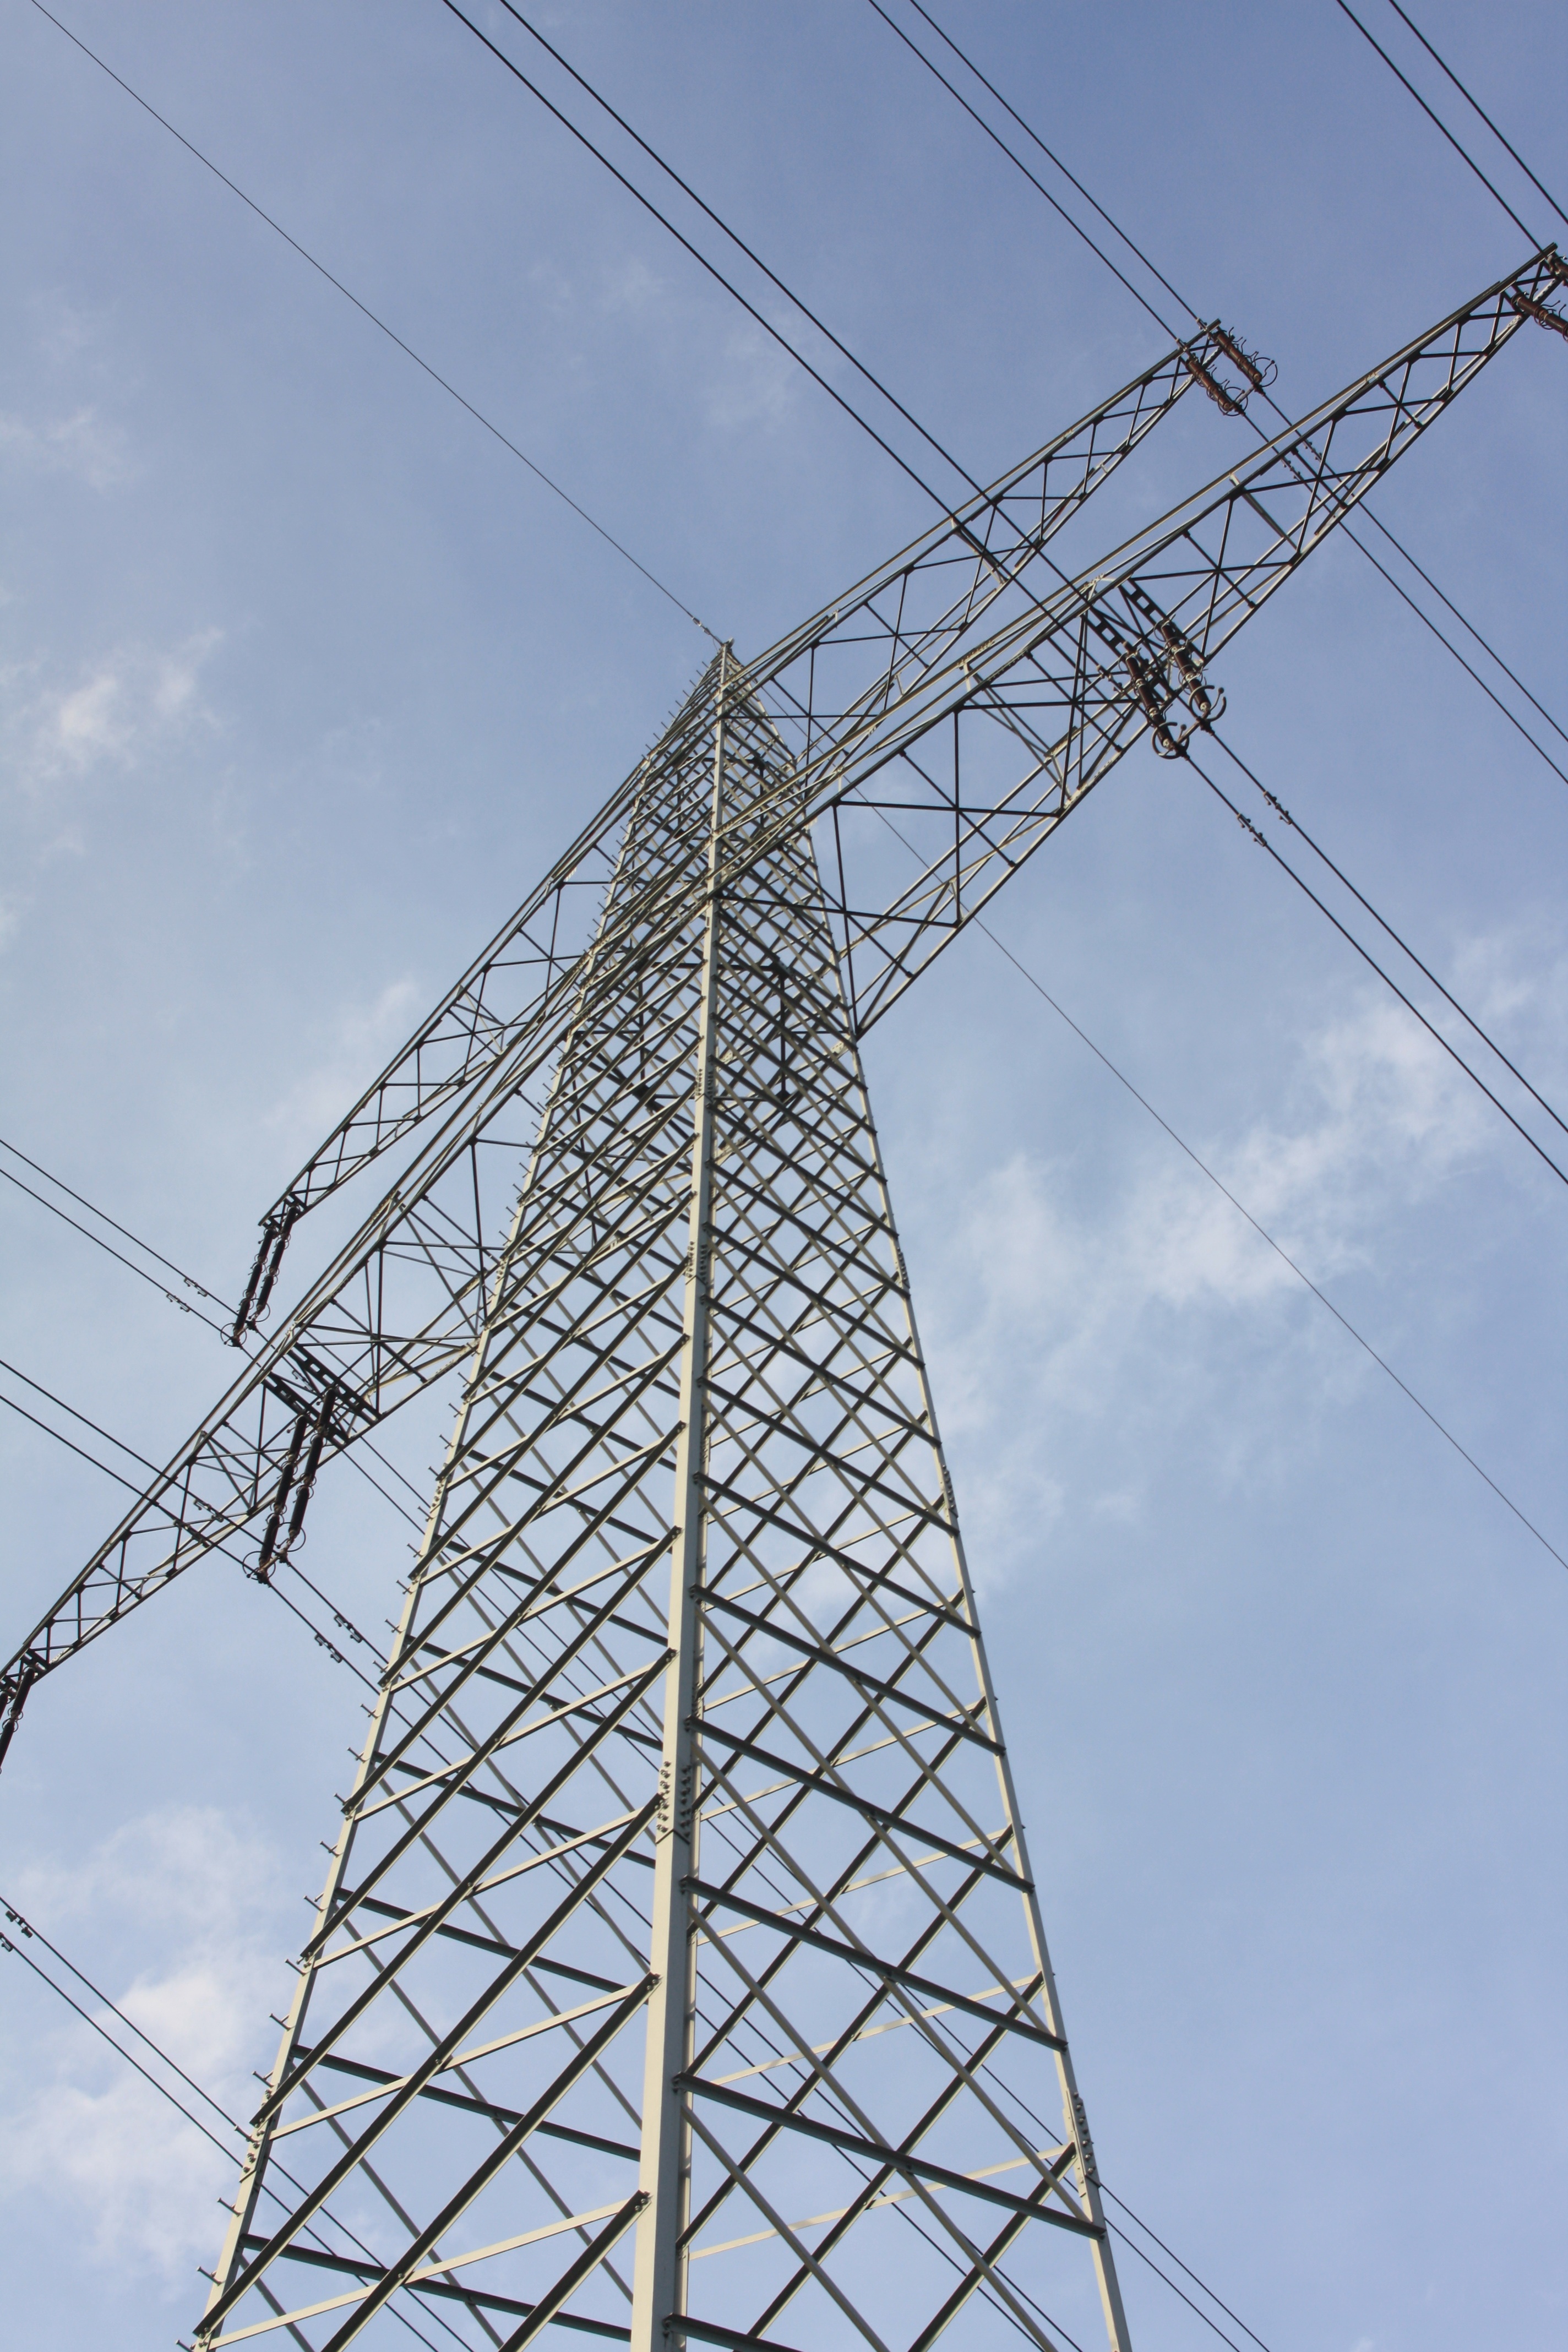
line, tower, power line, mast, electricity, energy, upper lines, strommast, transmission tower, outdoor structure, electrical supply, overhead power line